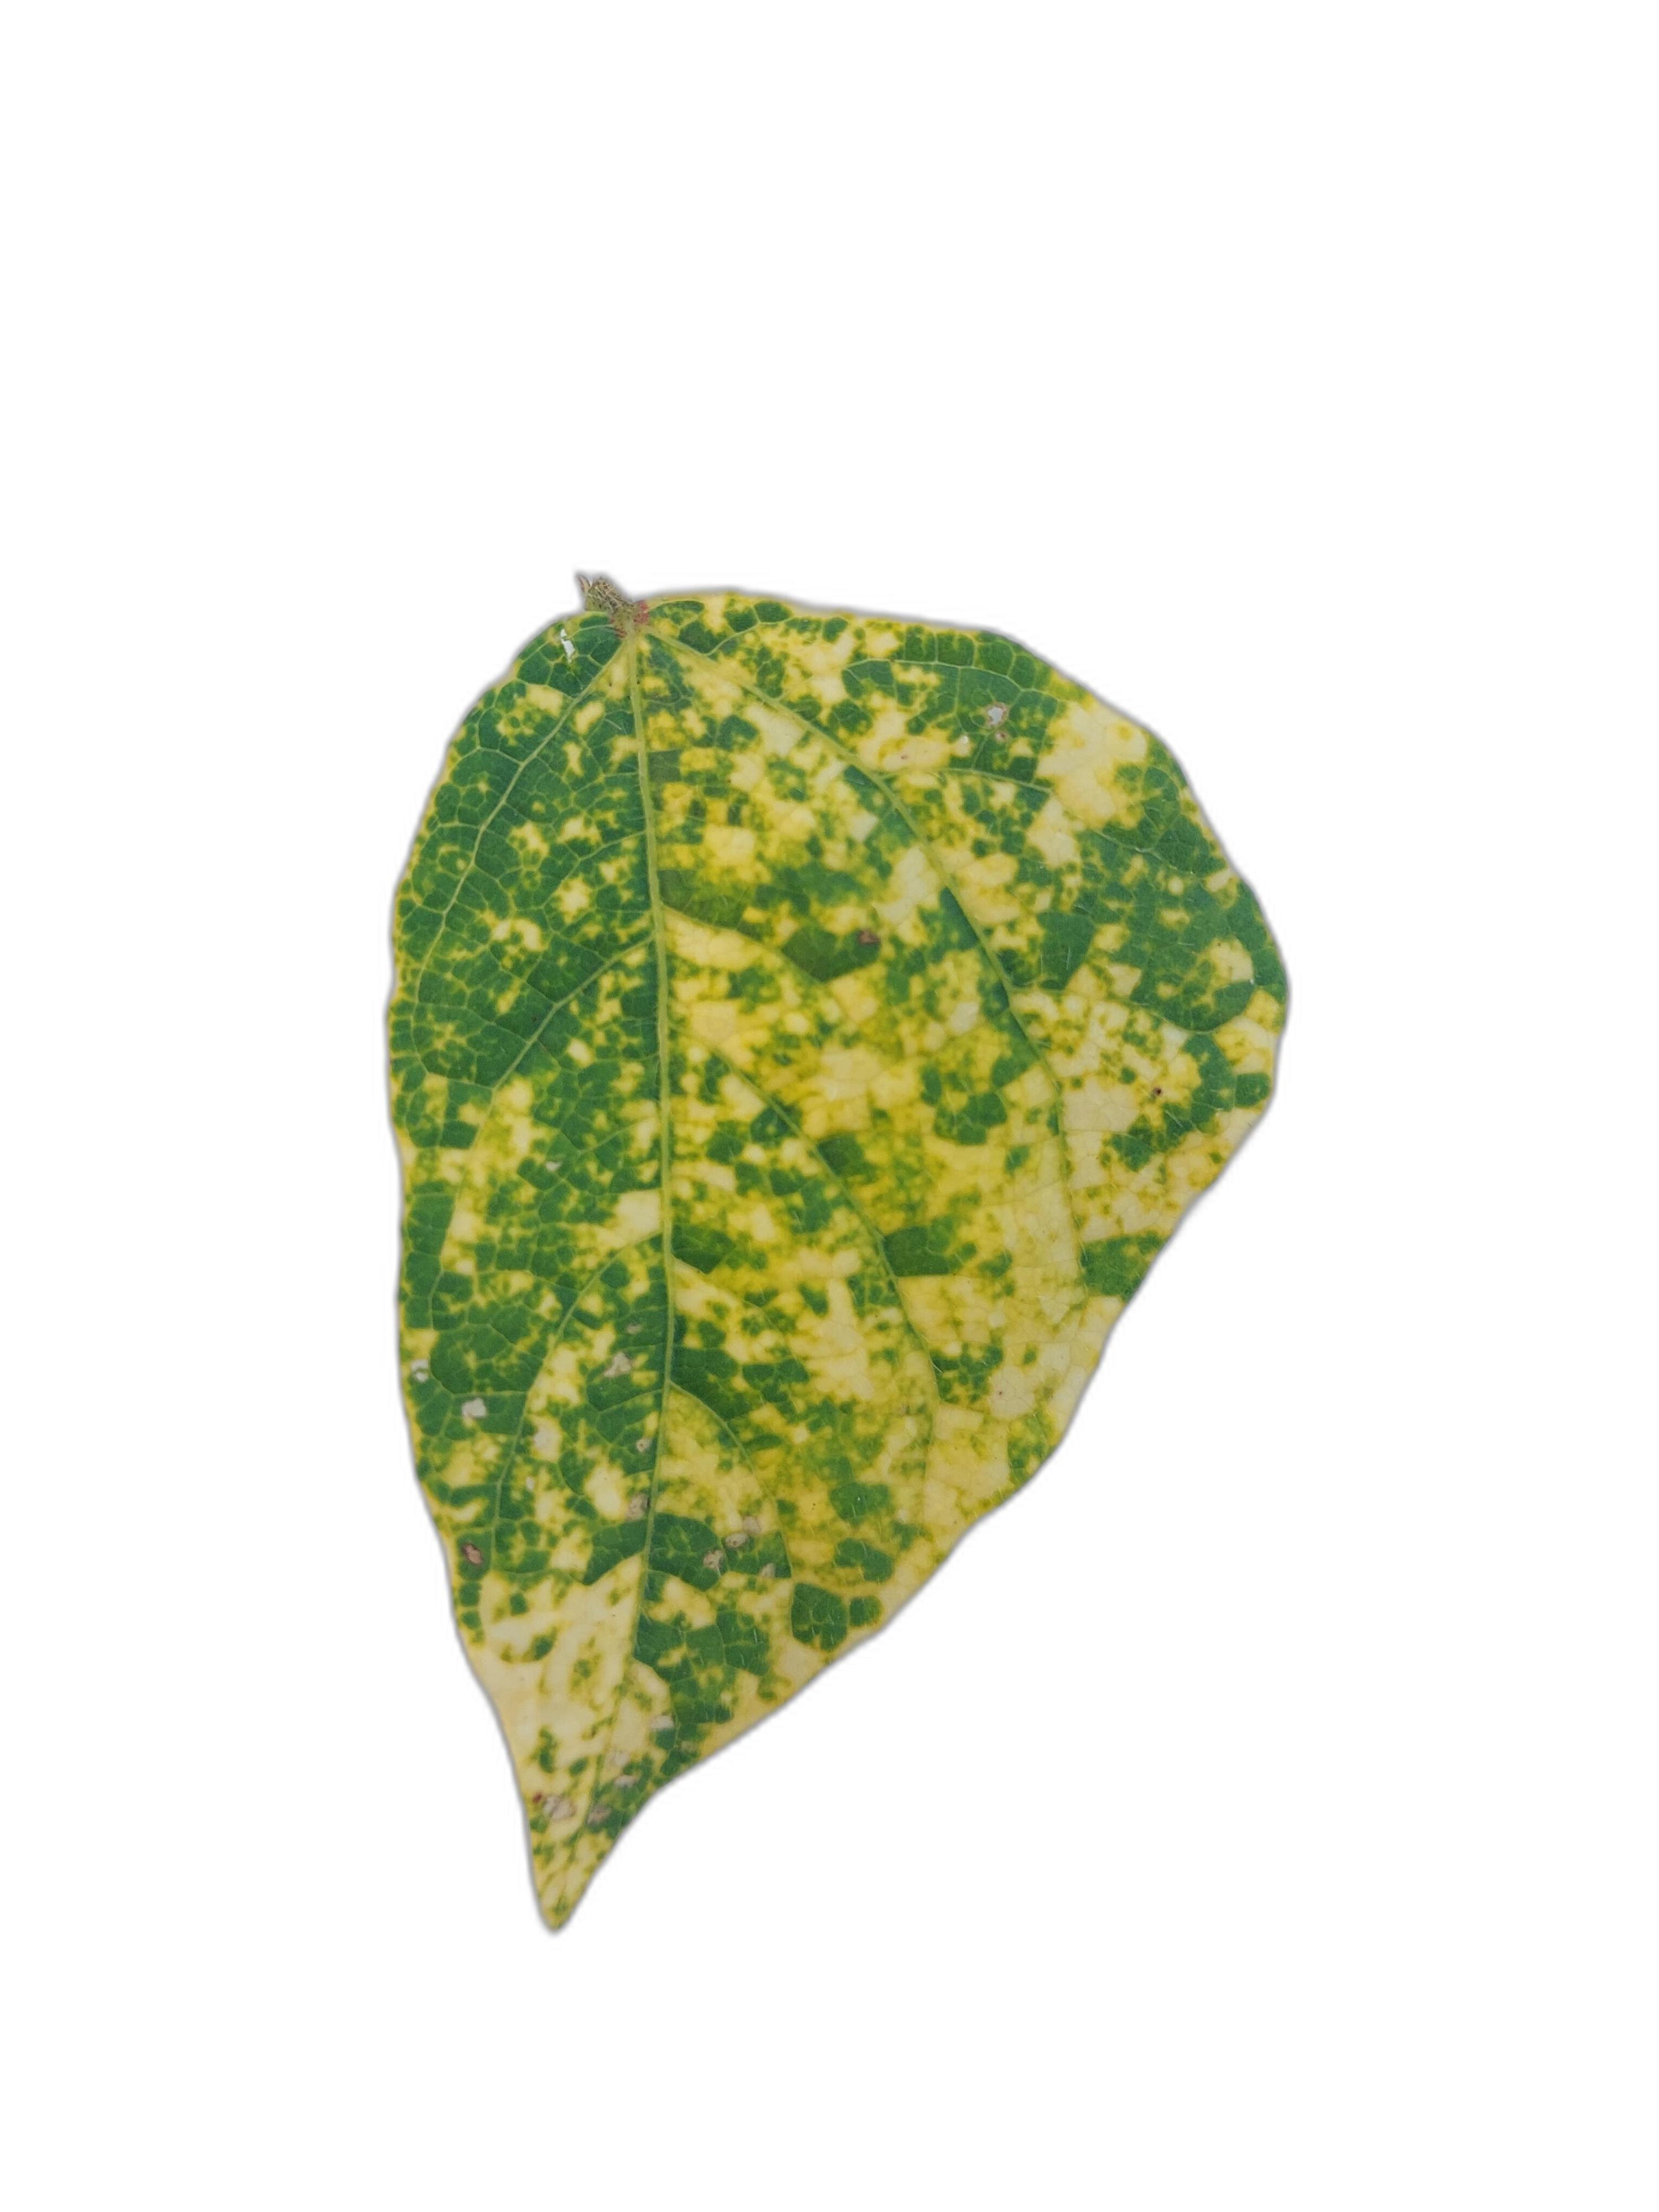
Label: Yellow Mosaic